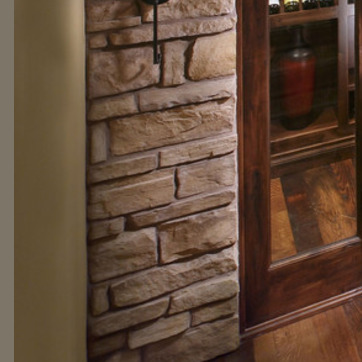
Material: stone